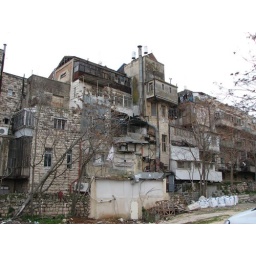
a train formed building in Jerusalem.